Cameroon Air Force

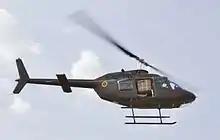
A Cameroonian Bell 206 flies over Koutaba during exercise Pathfinder 2014

Finally, the Bamenda aerodrome could become a fourth aerial base, with the stationing of the airborne rifle commandos (fusiliers commando de l’air – BAFUSCO AIR): currently 60 people under the command of a lieutenant colonel assisted by eight officers work at the site. Such a deployment is large by Cameroonian standards.